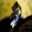
Label: bird